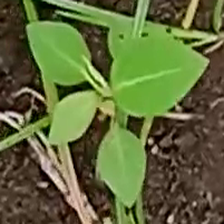
Weed species: Moti_dudhi(Euphorbia_geneculata_L)